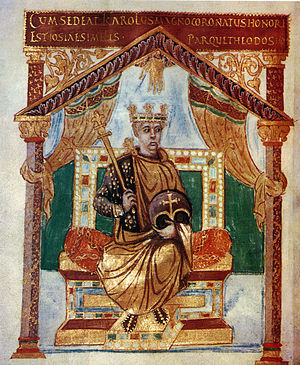
Tysk-romersk kejser / Oversigt over kejserene / Frankiske kejsere / 800–888: Karolingerne
Den Tysk-romerske kejser, officielt Romernes kejser var herskeren over Det tysk-romerske Rige. Riget blev af den romersk-katolske kirke betragtet som den eneste retsgyldige arvtager til Romerriget i middelalderen og tidlig moderne tid. Titlen blev holdt sammen med titlen Konge af Italien fra det 8. til det 16. århundrede og næsten uden afbrydelse med titlen Romernes konge gennem det 12. til det 18. århundrede.